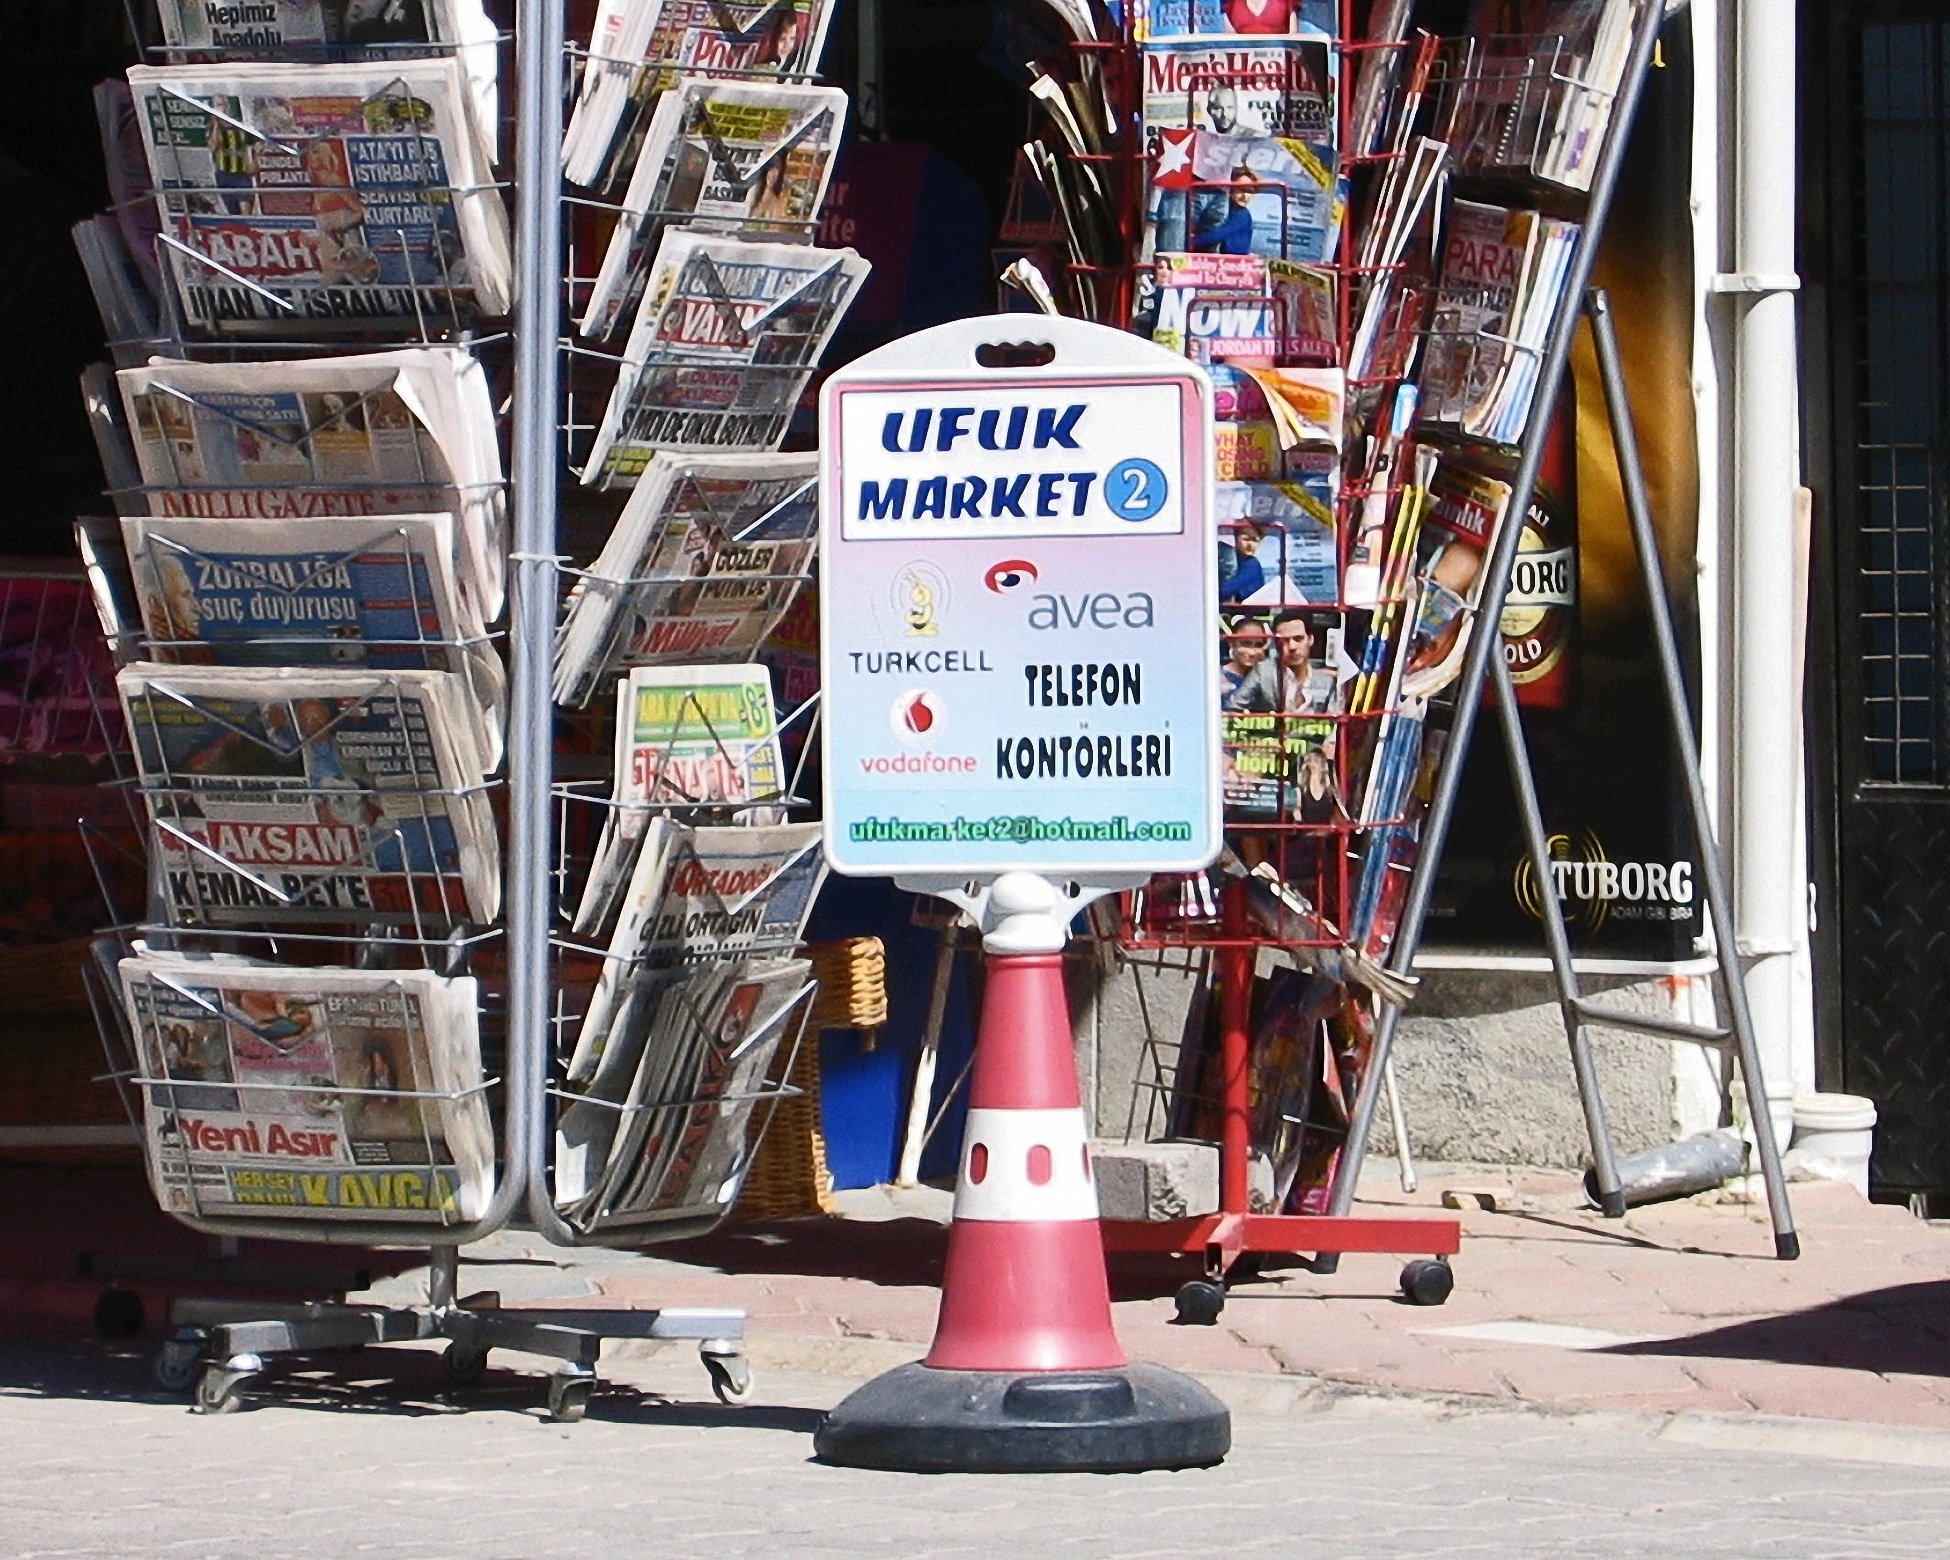
street, vendor, art, turkey, comical, newspapers, dalyan